Hoover desk

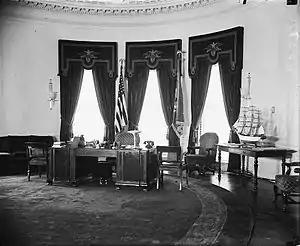
The Hoover desk in the newly built Franklin D. Roosevelt Oval Office, 1934

On Christmas Eve 1929, during Herbert Hoover's presidency, a fire began in the attic of the West Wing. It quickly grew, and according to the White House Historical Association it became the most powerful fire to hit the White House since the Burning of Washington in 1814. The fire was noticed at about 8:00pm and quick action was taken to save objects and files in the building. George Akerson, among others, managed to save the Theodore Roosevelt desk, which was in use in the Oval Office.